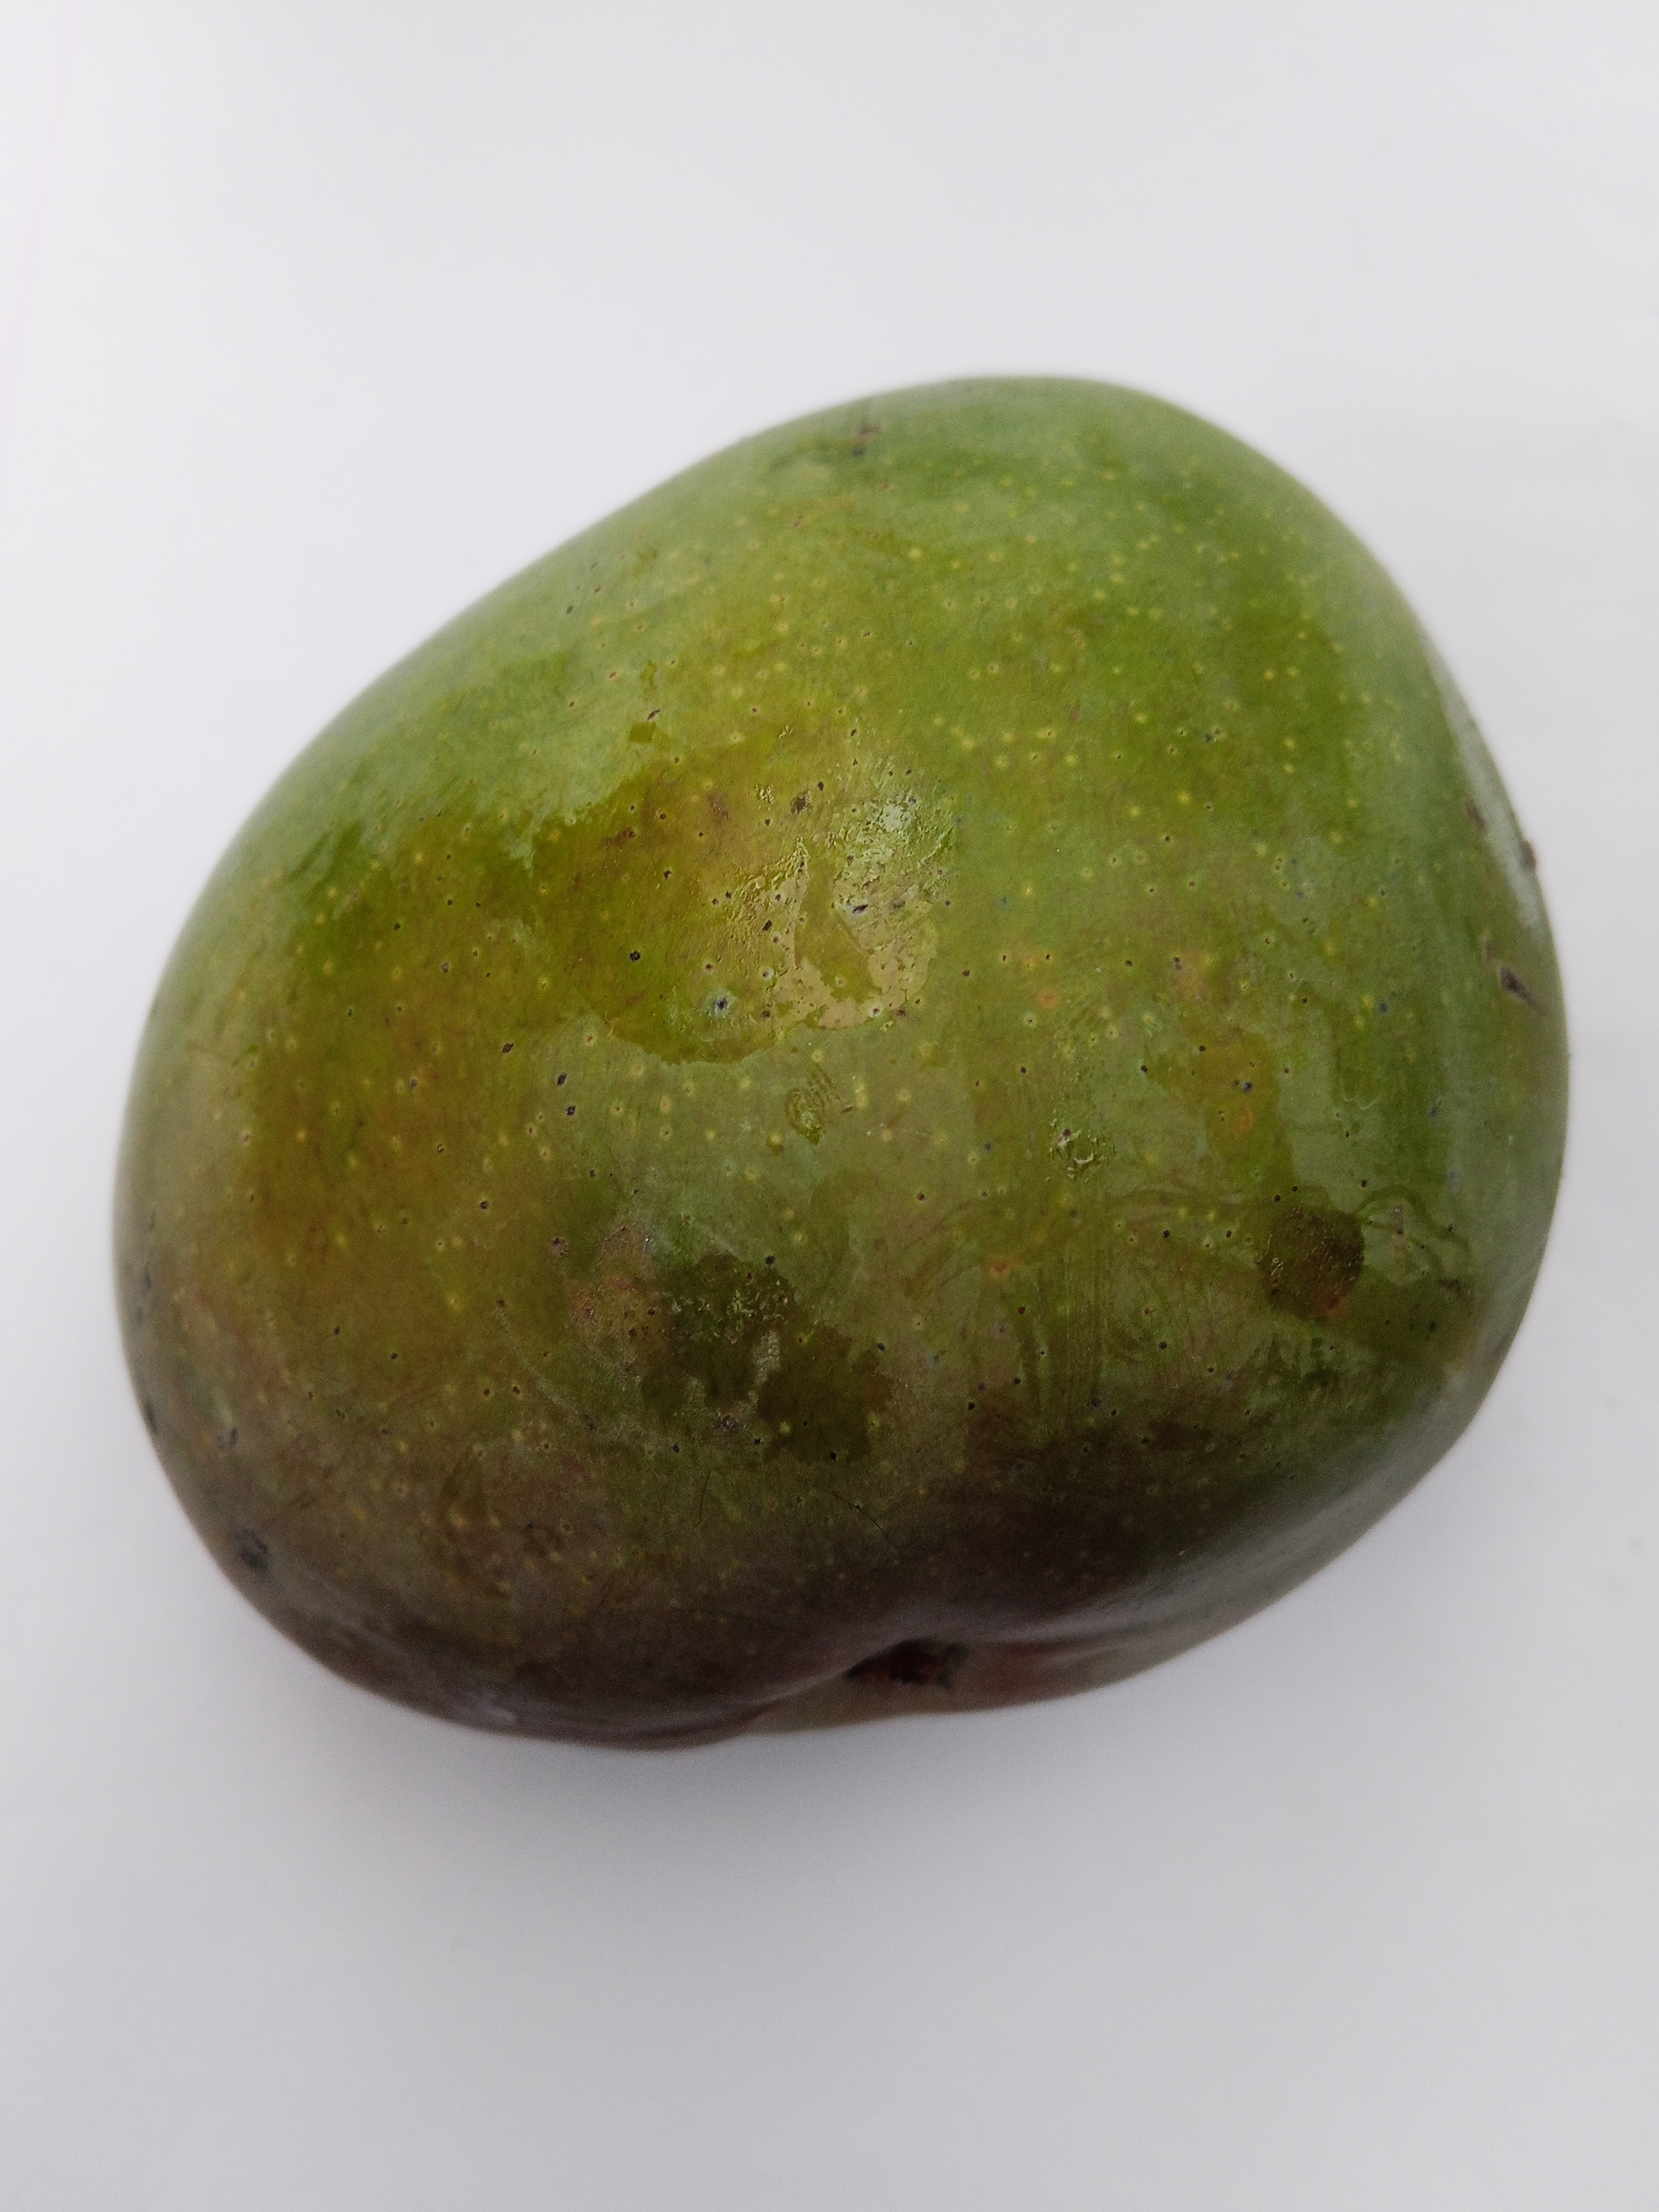
Mango variety: Bari 4